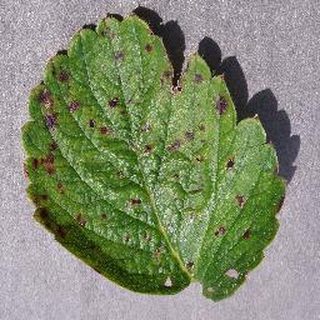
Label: strawberry_leaf_scorch